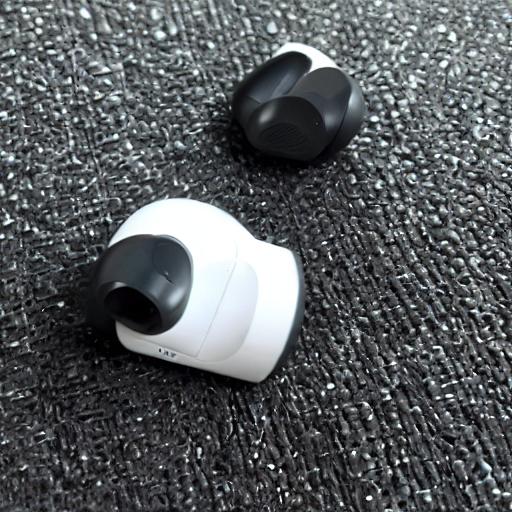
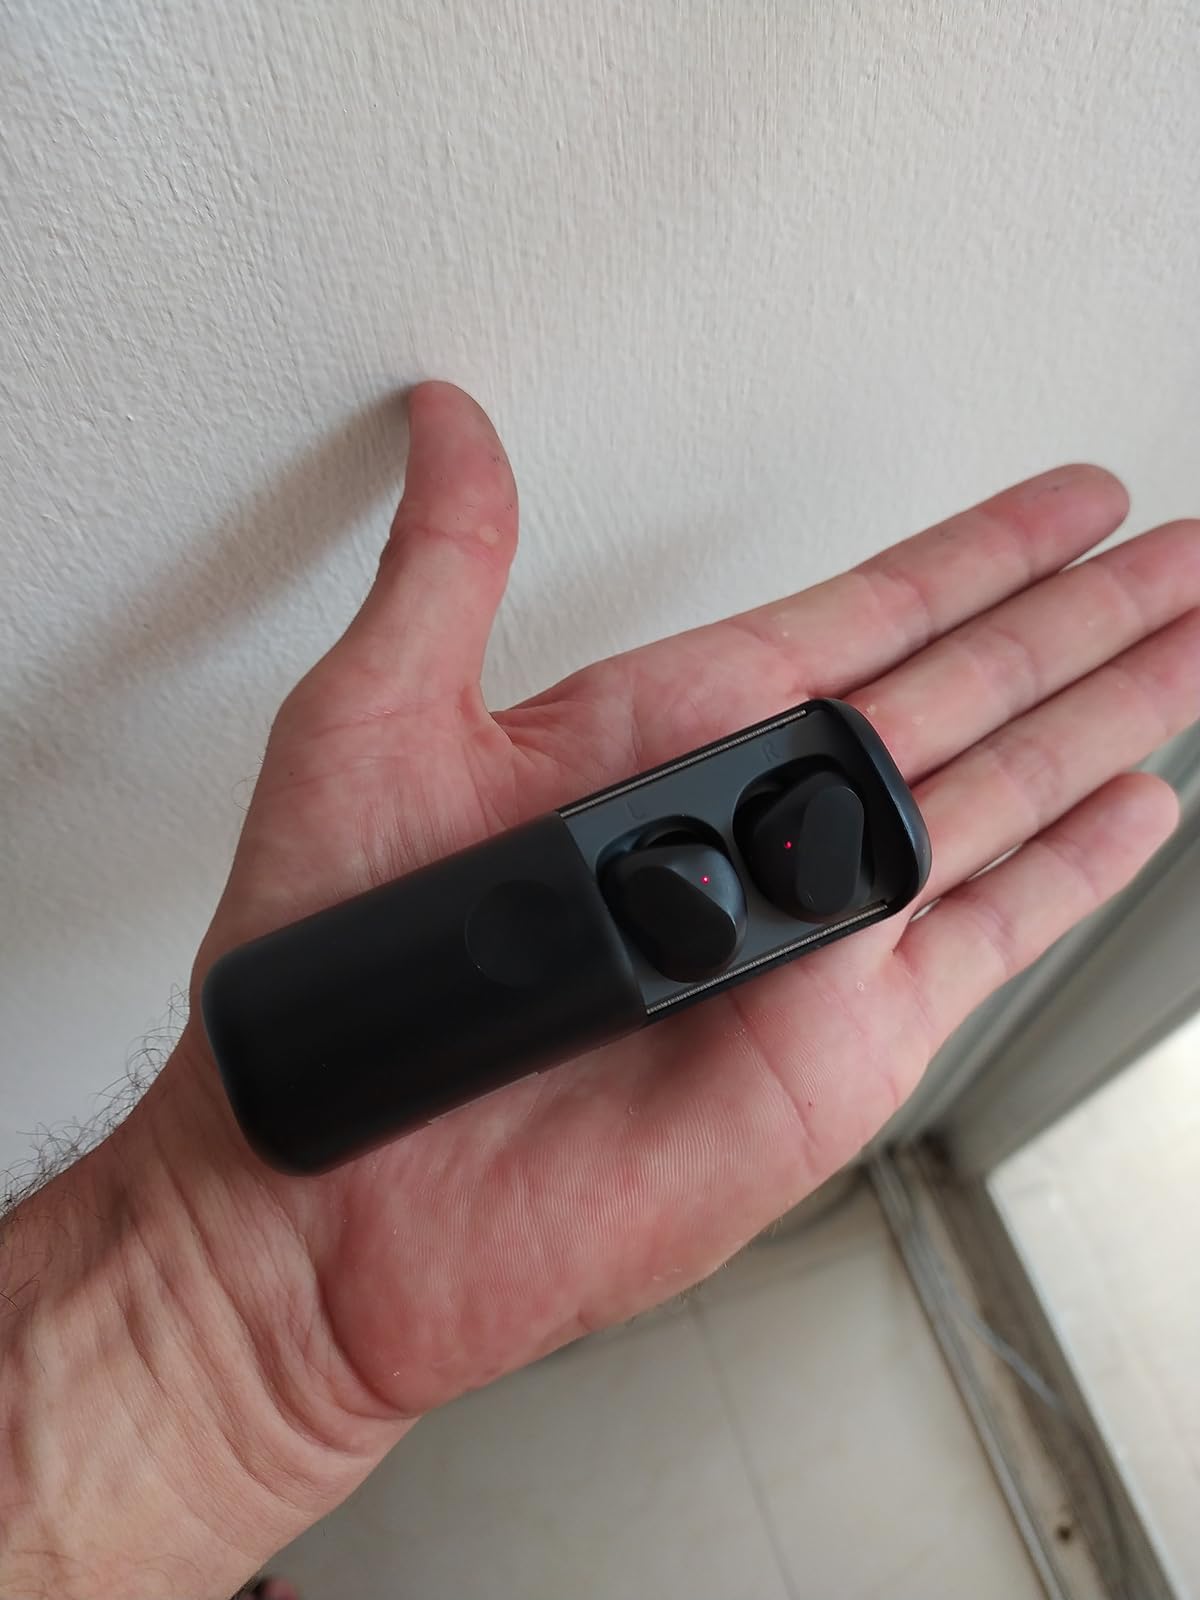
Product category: earbuds
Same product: no